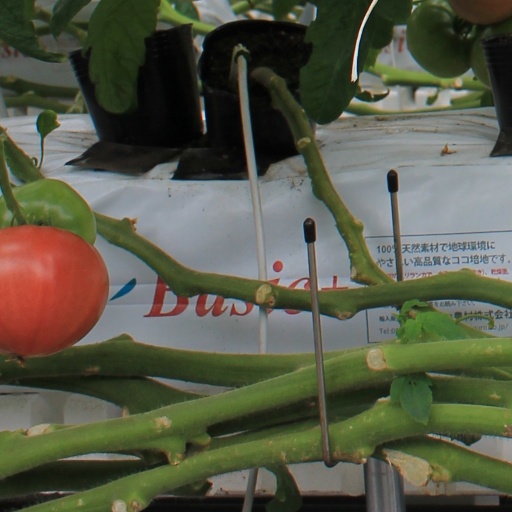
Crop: tomato